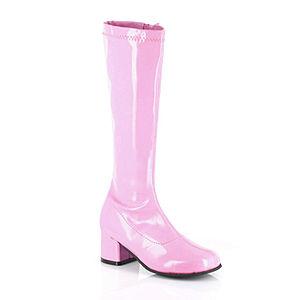
Le go-go dancing, ou gogo dancing sous sa forme moderne est une forme de danse érotique avec des danseurs ou danseuses en tenue souvent très légère.